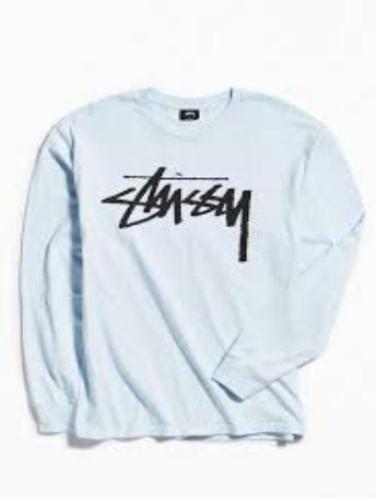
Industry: Clothes